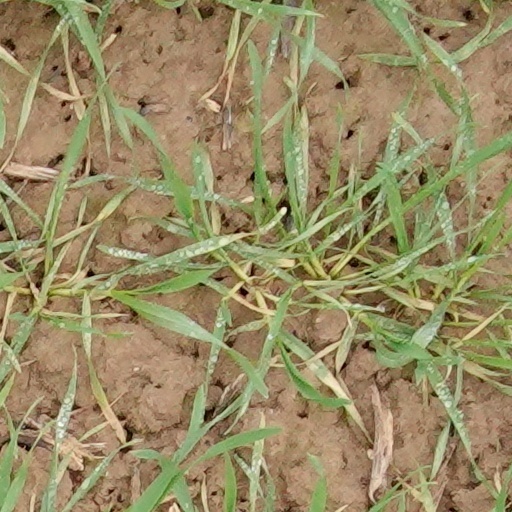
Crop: wheat